11th Armored Cavalry Regiment

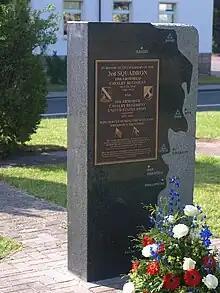
Memorial stone to 3rd Squadron in Bad Hersfeld.

Post-Vietnam, the 3rd Squadron ("Workhorse") was based at McPheeters Barracks in Bad Hersfeld, Germany, about 40 kilometers north of Fulda. The 3rd Squadron was organized as an armored cavalry squadron like the 1st and 2nd Squadrons. HHT and I, K, and L Troops, Howitzer Battery, as well as M Company were organic to the squadron. Attached was the 58th Engineer Company. Bravo Battery, 2nd Battalion, 2nd Air Defense Artillery was also headquartered with the squadron. In the field, the attached units of the regiment like the 58th Engineer Company usually operated over a wide area, with smaller detachments dedicated to supporting the armored cavalry squadrons of the regiment.